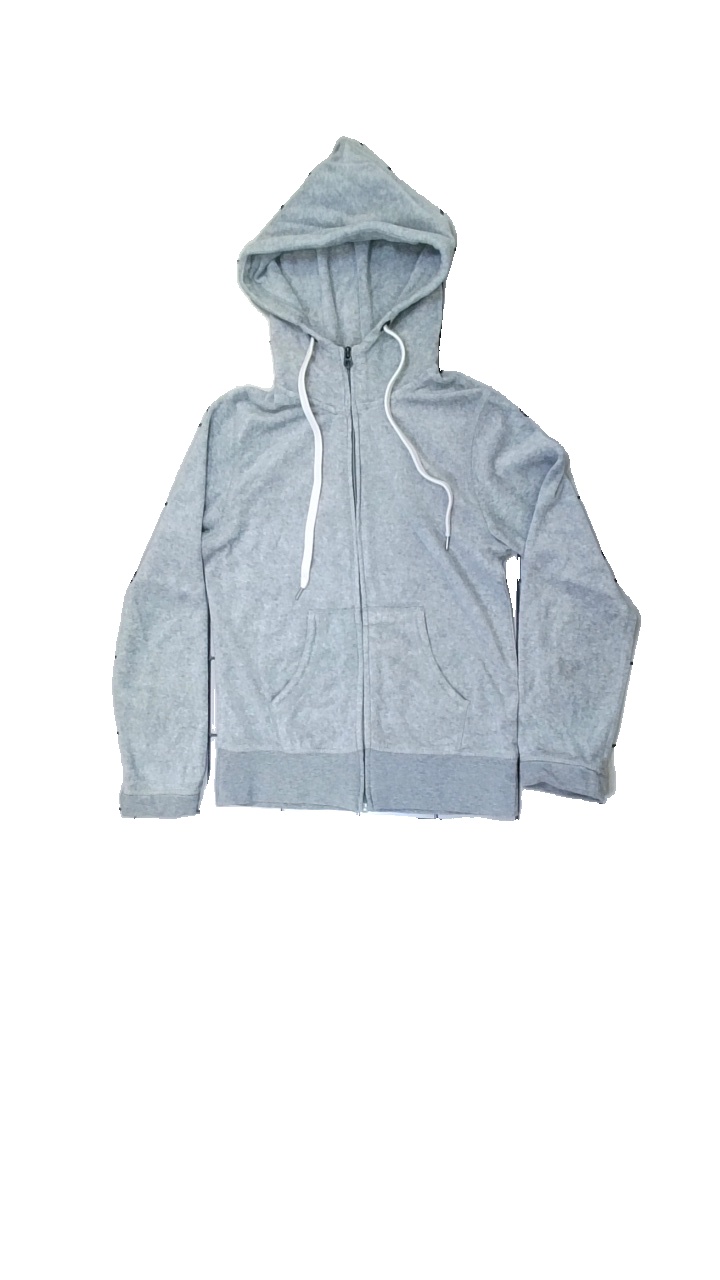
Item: Hoodie (Children)
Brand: Logg (h&m)
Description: Grey hoodie with zipper for kids from LOGG by H&M, size 158/164. Okay condition.
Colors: Grey
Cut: Regular
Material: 53% visc, 47% cott
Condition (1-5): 3
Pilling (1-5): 5
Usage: Reuse
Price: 50-100